Nicola Sturgeon as Deputy First Minister

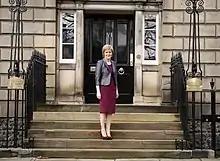
Sturgeon outside Bute House in Edinburgh upon her appointment as First Minister, 2014

Salmond put Sturgeon in charge of the Scottish Government's legislative process for a referendum on Scottish Independence and she was essentially in charge of the SNP's referendum campaign.